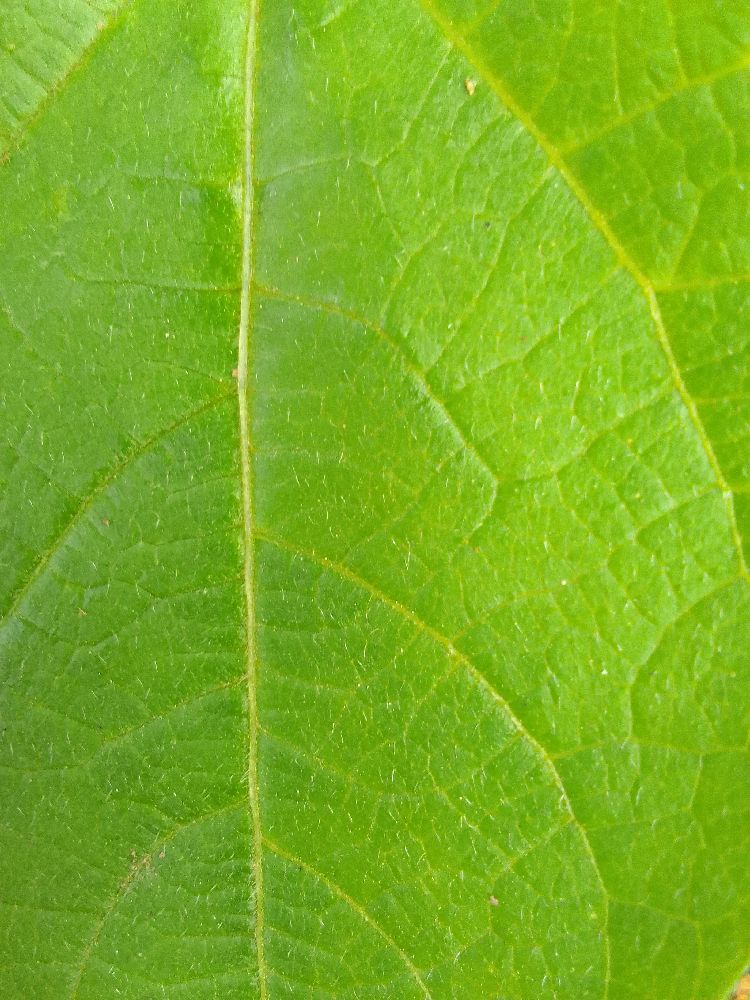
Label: healthy